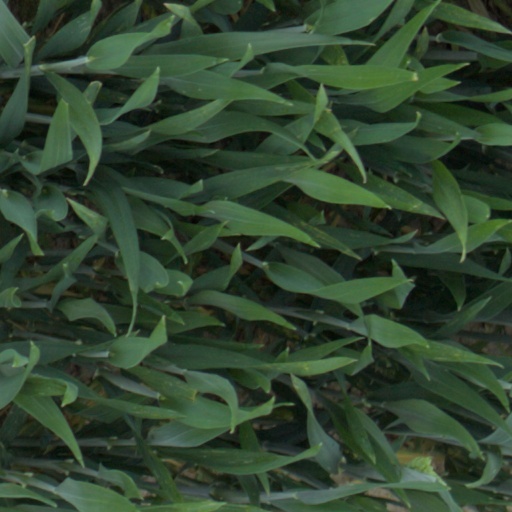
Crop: wheat